Police Police

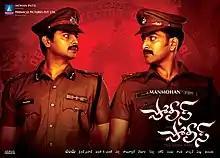

Police Police is a 2010 Indian Telugu-language action film directed by Manmohan Challa and produced by Chandu, Mohan Rao Kalyan Patil and Bhaskar Kandagatla. The film stars Prithviraj Sukumaran (in his Telugu debut), Sriram, Kamalinee Mukherjee and Sanjjana in the lead roles. The film was released after a two year delay due to problems with releasing the Tamil version, which was later dropped. The film has been dubbed in Tamil as "Kutrappirivu" in May 2010. The story revolves around two police officers with different ideologies. The film was released on 9 April 2010.